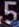
Number: 5